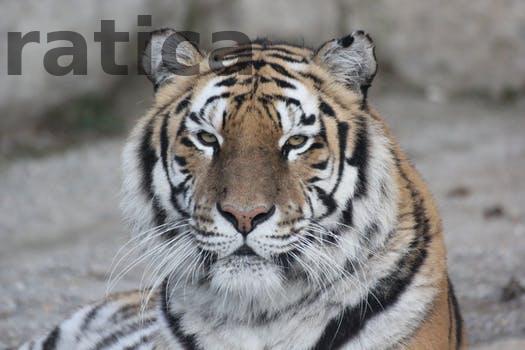
Label: Watermark